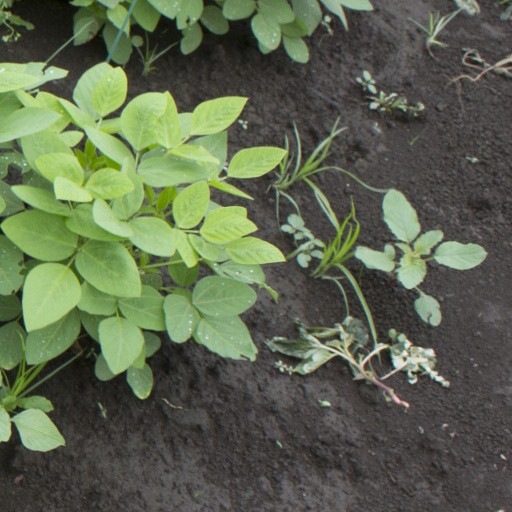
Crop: soybean